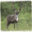
Label: deer